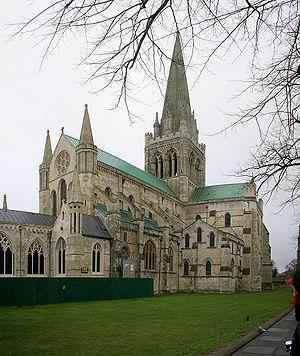
Le diocèse de Chichester est un diocèse anglican de la Province de Cantorbéry. Il s'étend sur le Sussex. Son siège est la cathédrale de Chichester. Le diocèse a été créé en 1075, en remplacement de l'ancien évêché de Selsey.